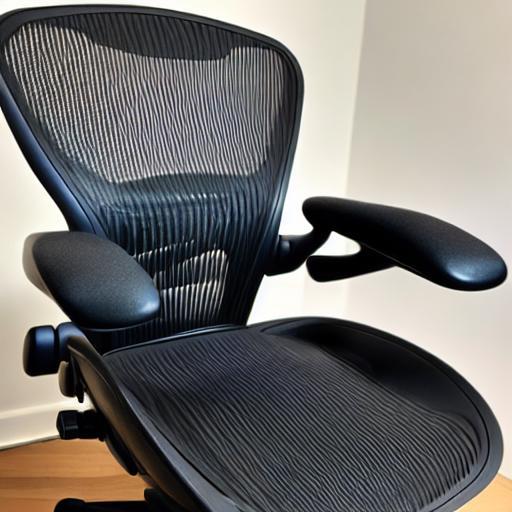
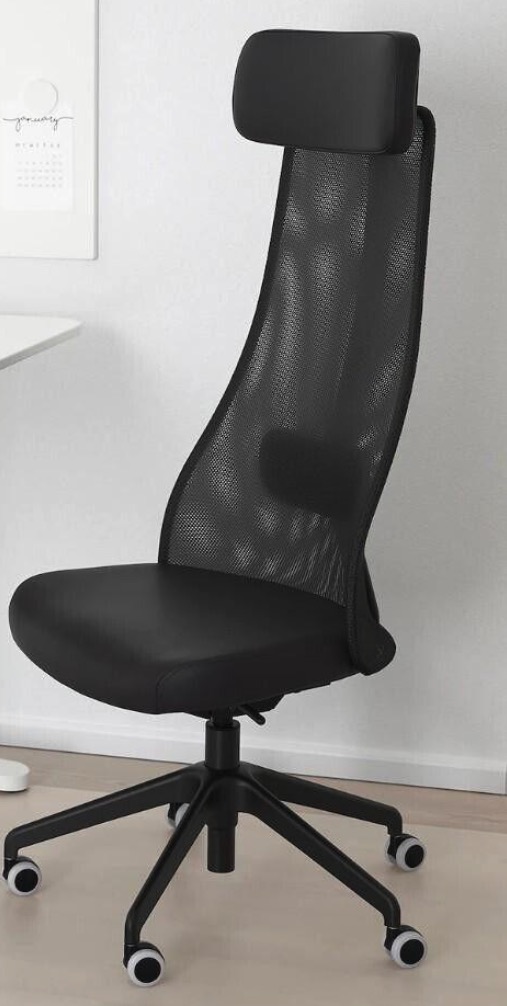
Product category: items_chair
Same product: no